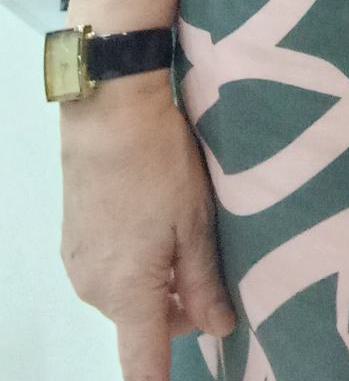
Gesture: no_gesture